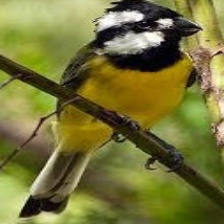
Species: CRESTED SHRIKETIT
Scientific name: FALCUNCULUS FRONTATUS